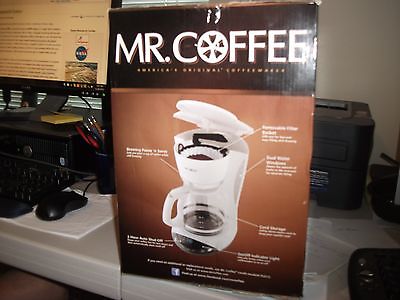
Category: coffee maker